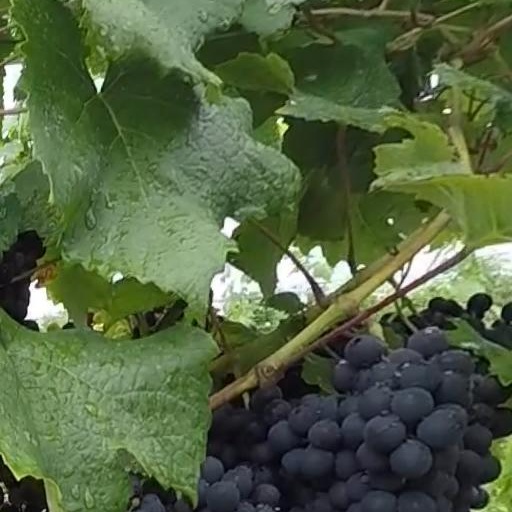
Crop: grape